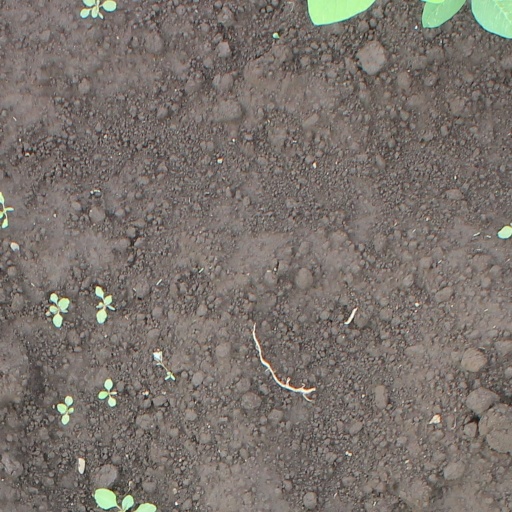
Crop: soybean